Watta Job

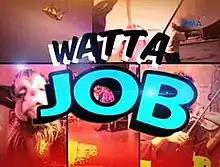
Title card

Watta Job is a Philippine television infotainment show broadcast by GMA Network. Hosted by Chris Tiu, Heart Evangelista and John Feir, it premiered on November 17, 2012 on Sabado Star Power line up. The show concluded on February 16, 2013 with a total of 14 episodes.